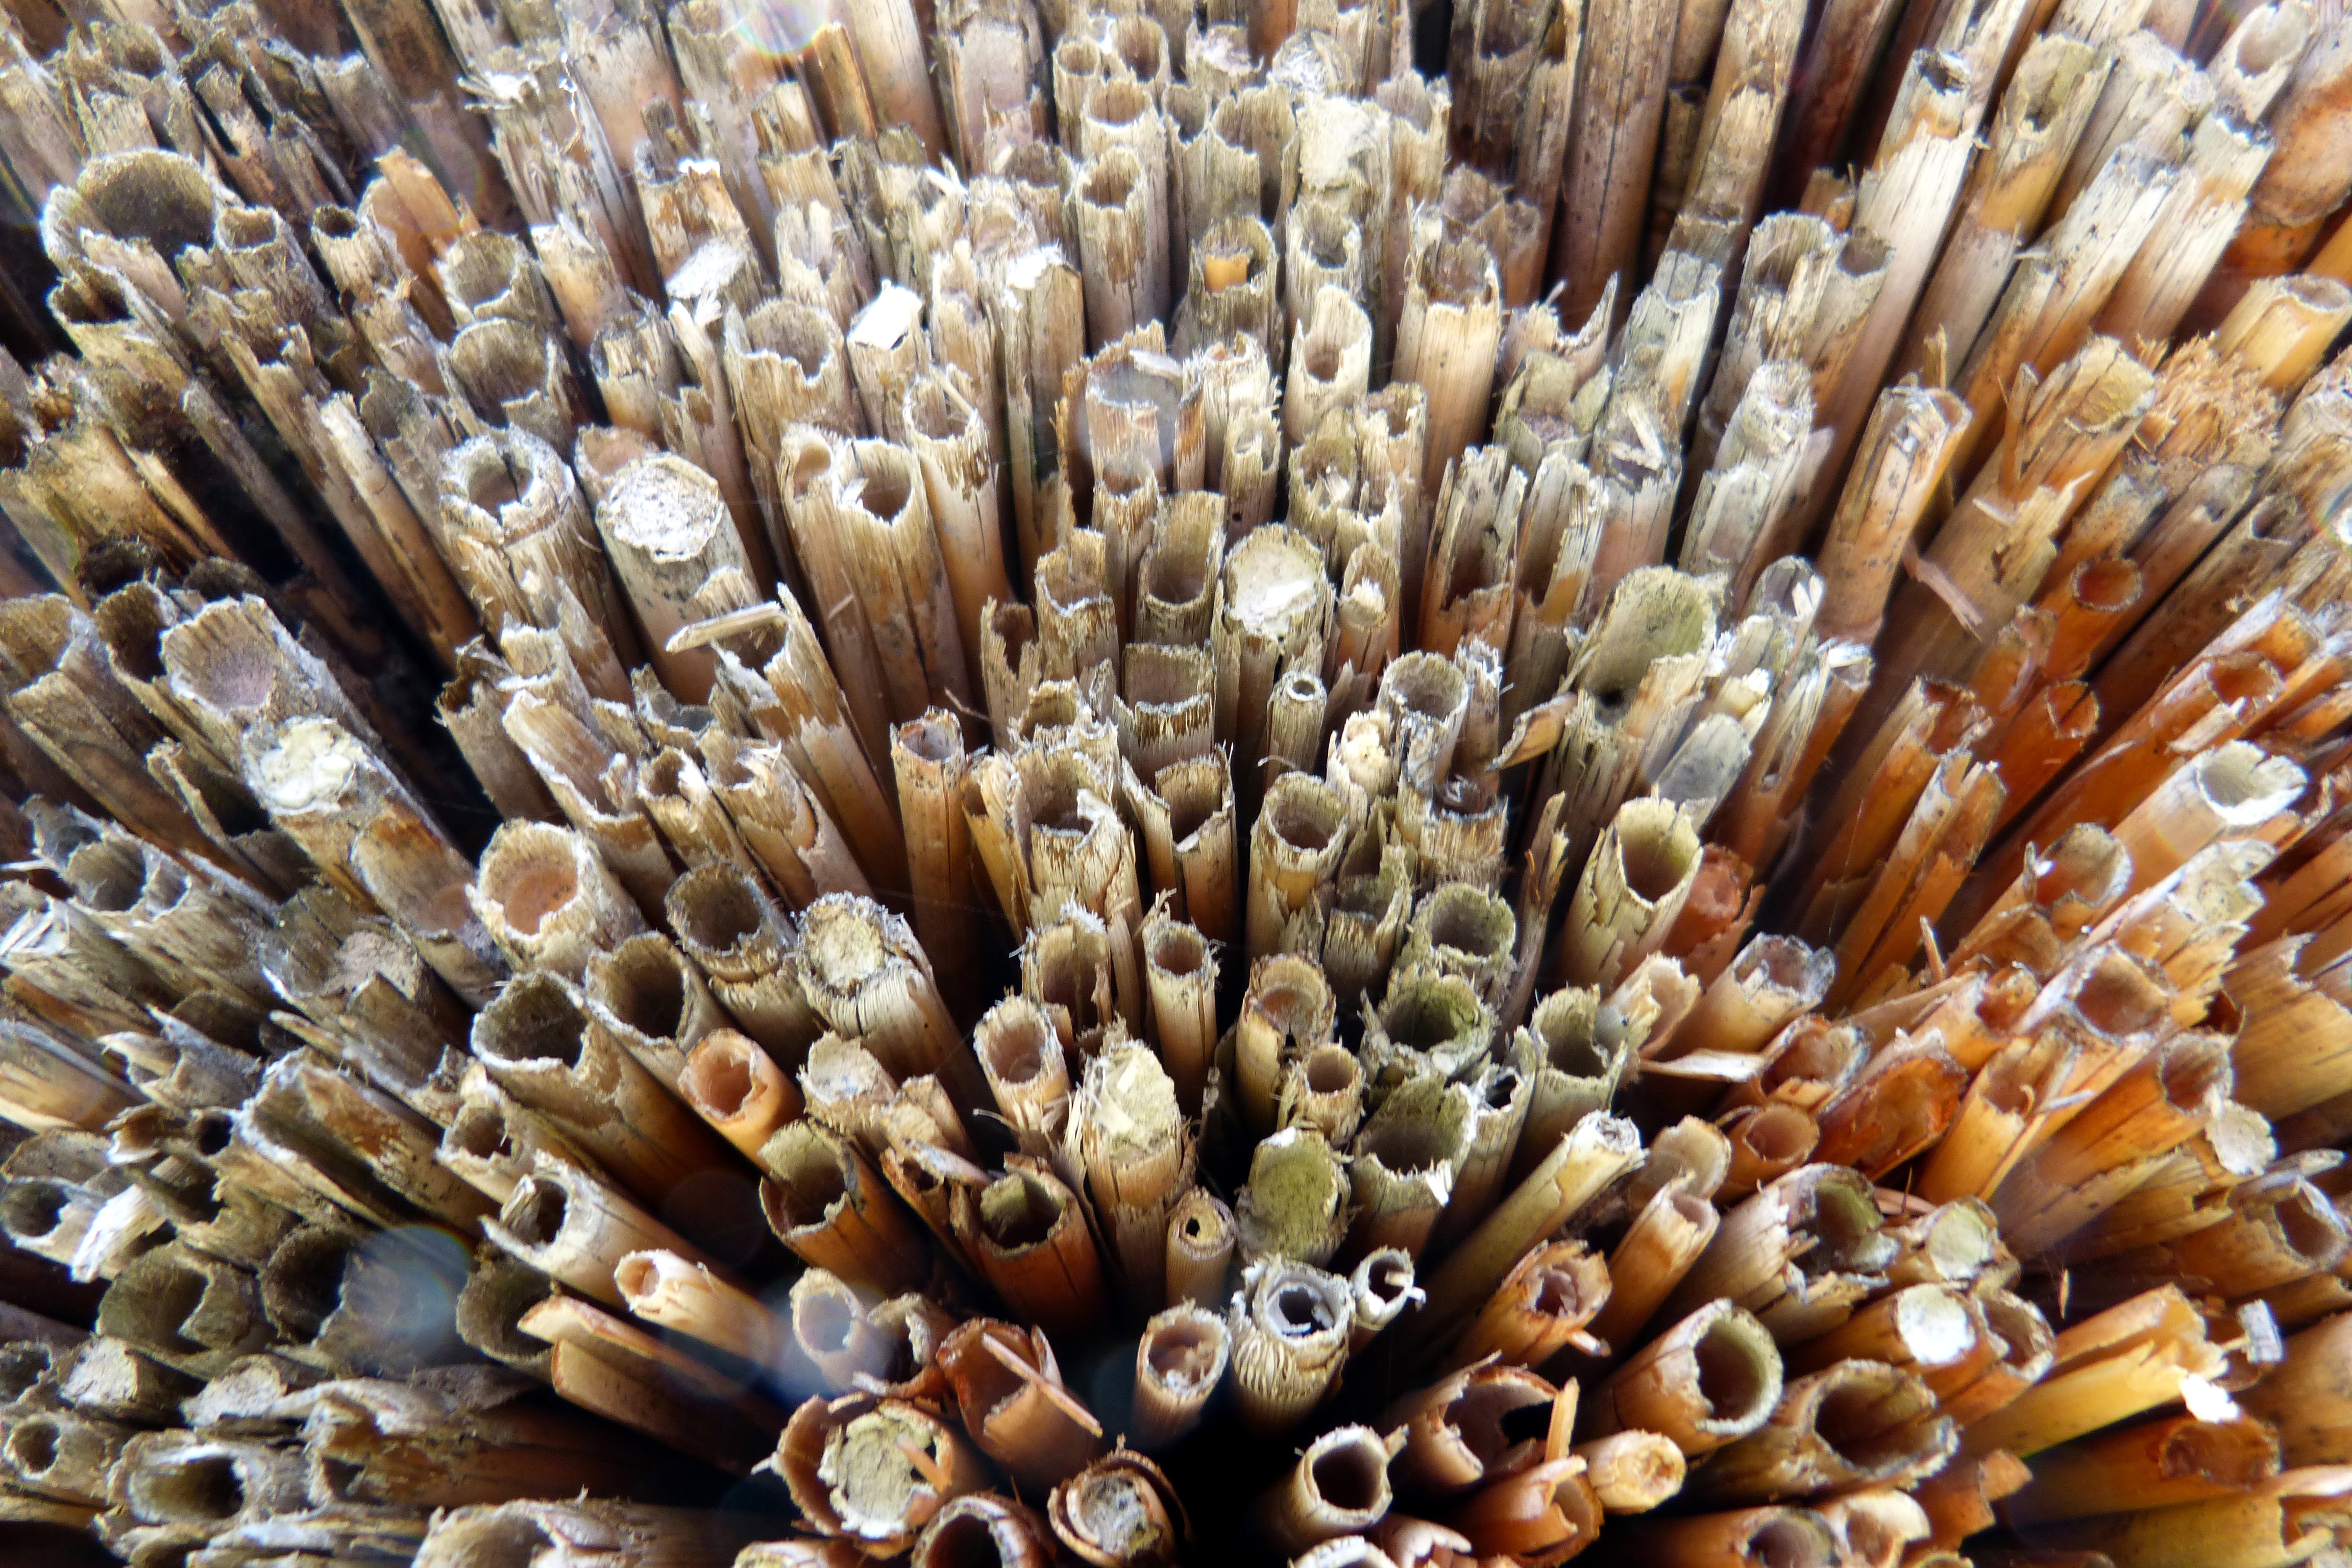
reed, coral, thatched roof, celts village, grass family, marine biology